Royal Blood (band)

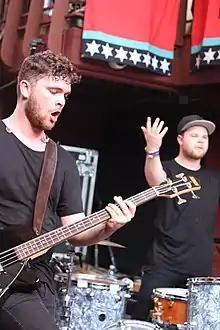
Royal Blood performing in March 2014

Royal Blood consists of vocalist and bassist Mike Kerr (born 19 June 1990) from Worthing and drummer Ben Thatcher (born 12 February 1988) from Rustington. They first met around 2005 when they were teenagers; for a brief period, they were part of the same four-piece band called Flavour Country, for which Kerr was the keyboardist and keytarist.